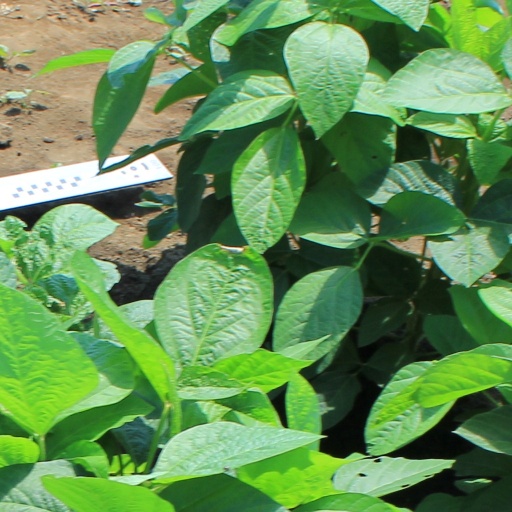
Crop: soybean